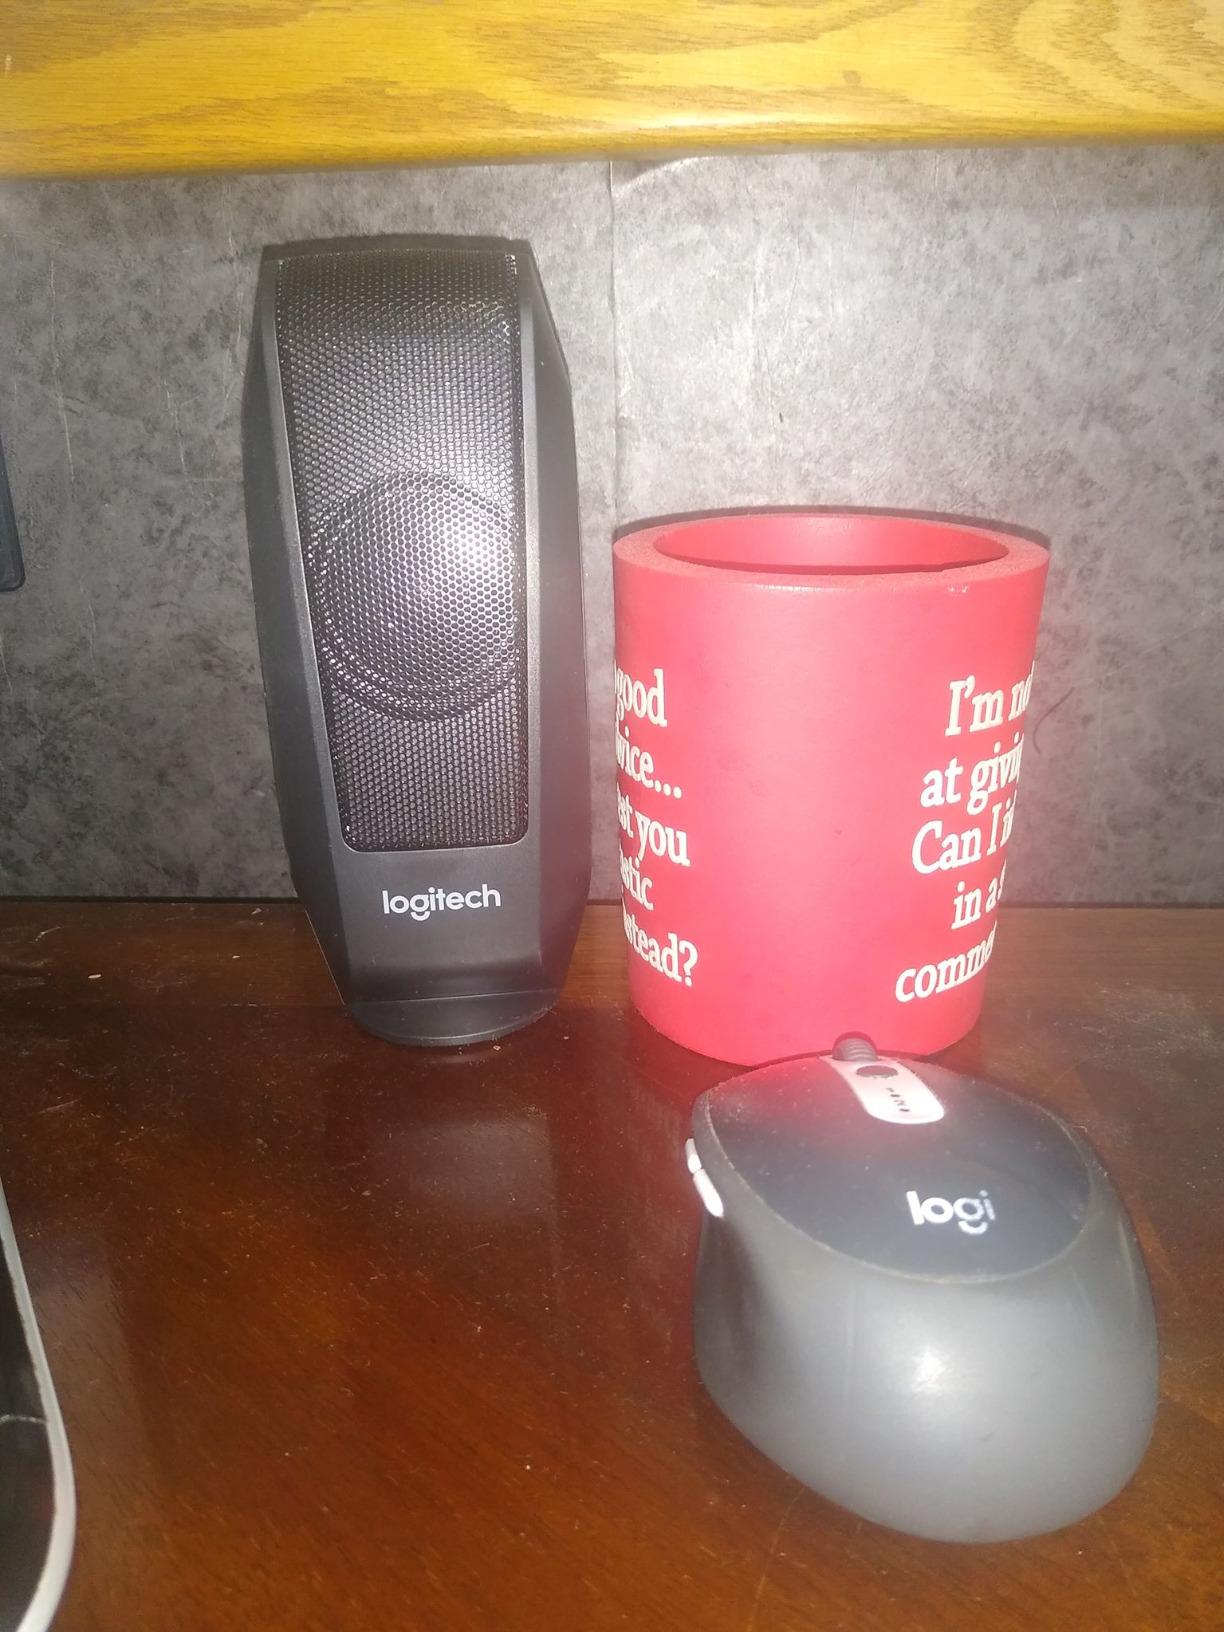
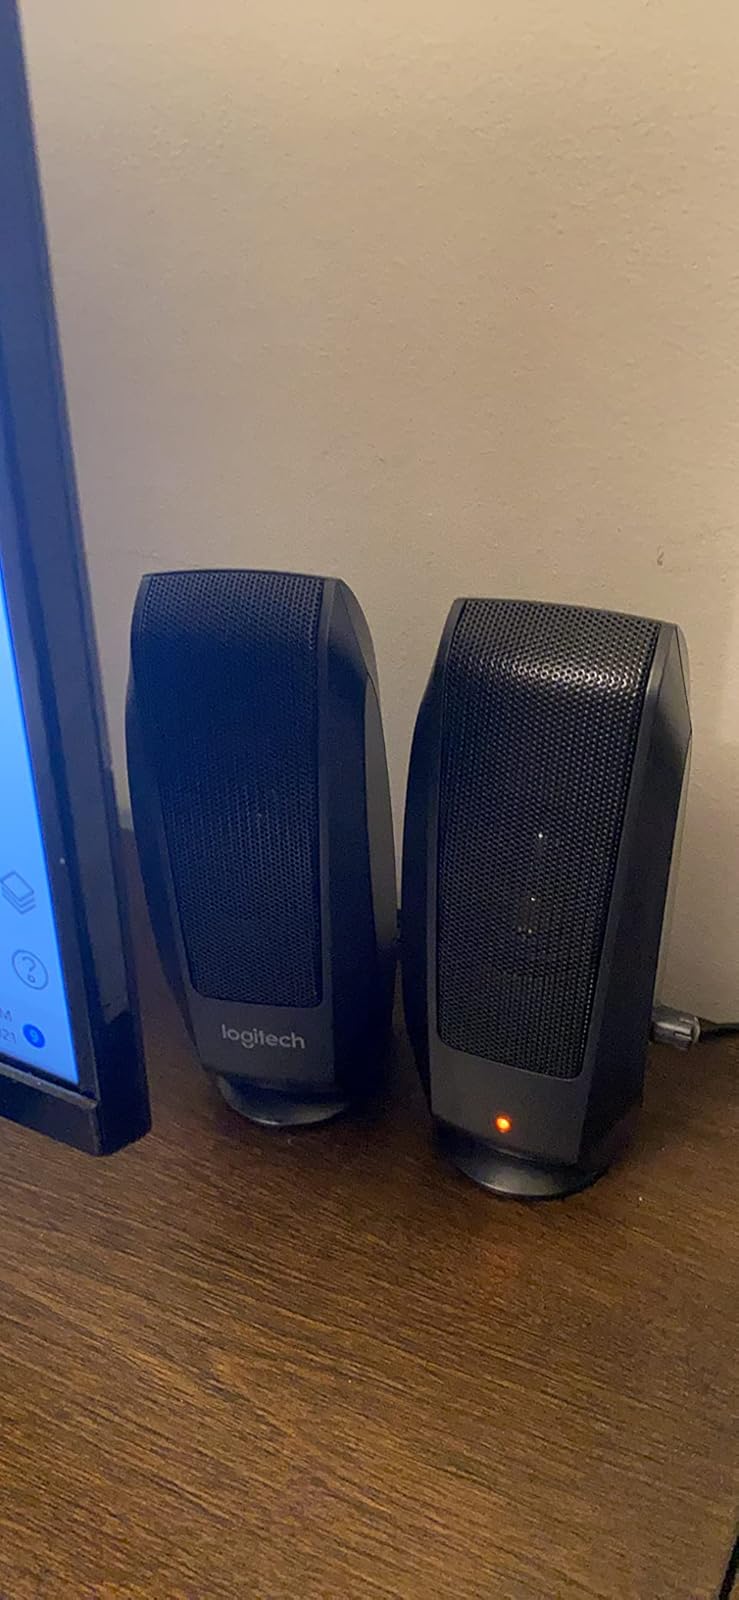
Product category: speaker
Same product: yes